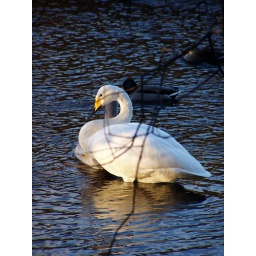
Whooper swan adult in Obihiro river